Laura Marling

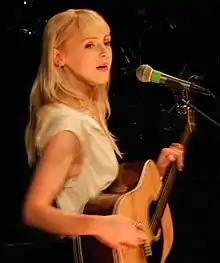
Marling performing at the Sydney Opera House in February 2012

Laura Beatrice Marling (born 1 February 1990) is an English folk singer-songwriter. She won the Brit Award for Best British Female Solo Artist at the 2011 Brit Awards and was nominated for the same award at the 2012, 2014, 2016, and 2018 Brit Awards.